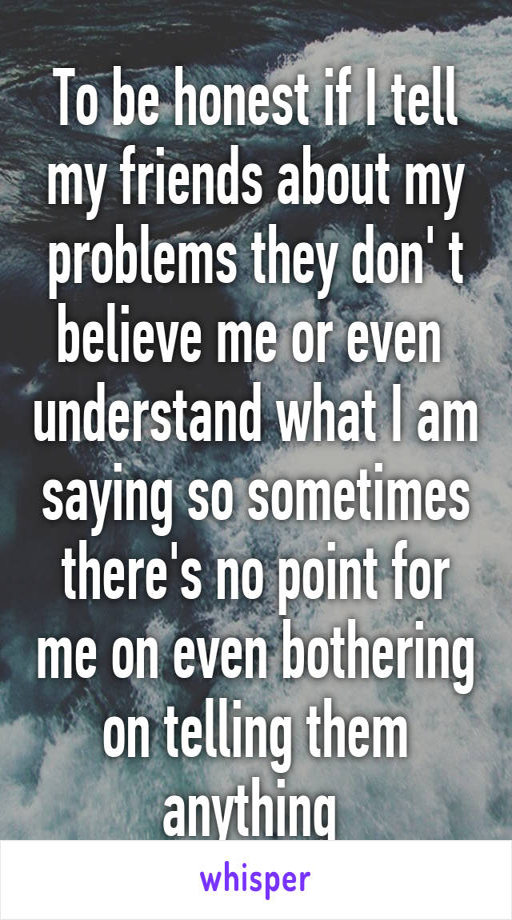
to be honest if i tell my friends about my problems they don t believe me or even understand what i am saying so sometimes there 's no point for me on even bothering on telling them anything